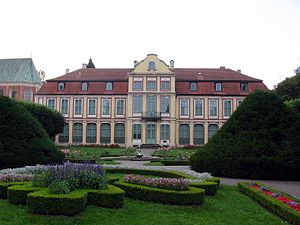
Oliwa / Historie
Oliwa er en tidligere by, nu en bydel i Gdańsk, der ligger 8 km NNV for Gdańsk, 30 m over havet ved foden af det 101 m høje Wzgórze Pachołek.